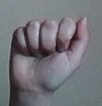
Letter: saad